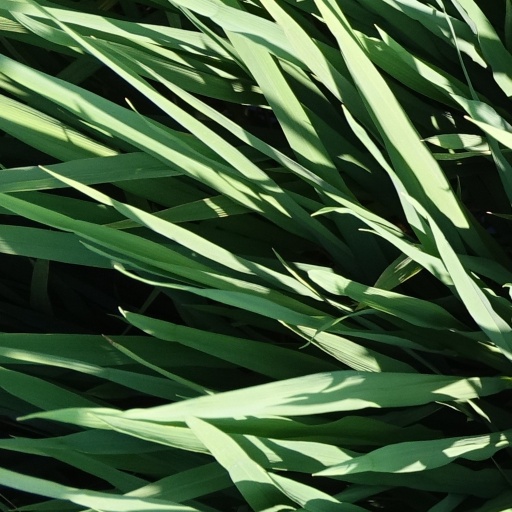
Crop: rice